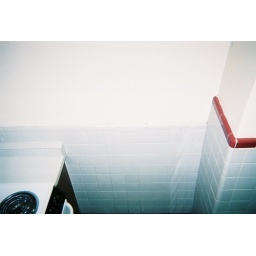
Extra door needed for egress (exit) by stove (10-25-06)